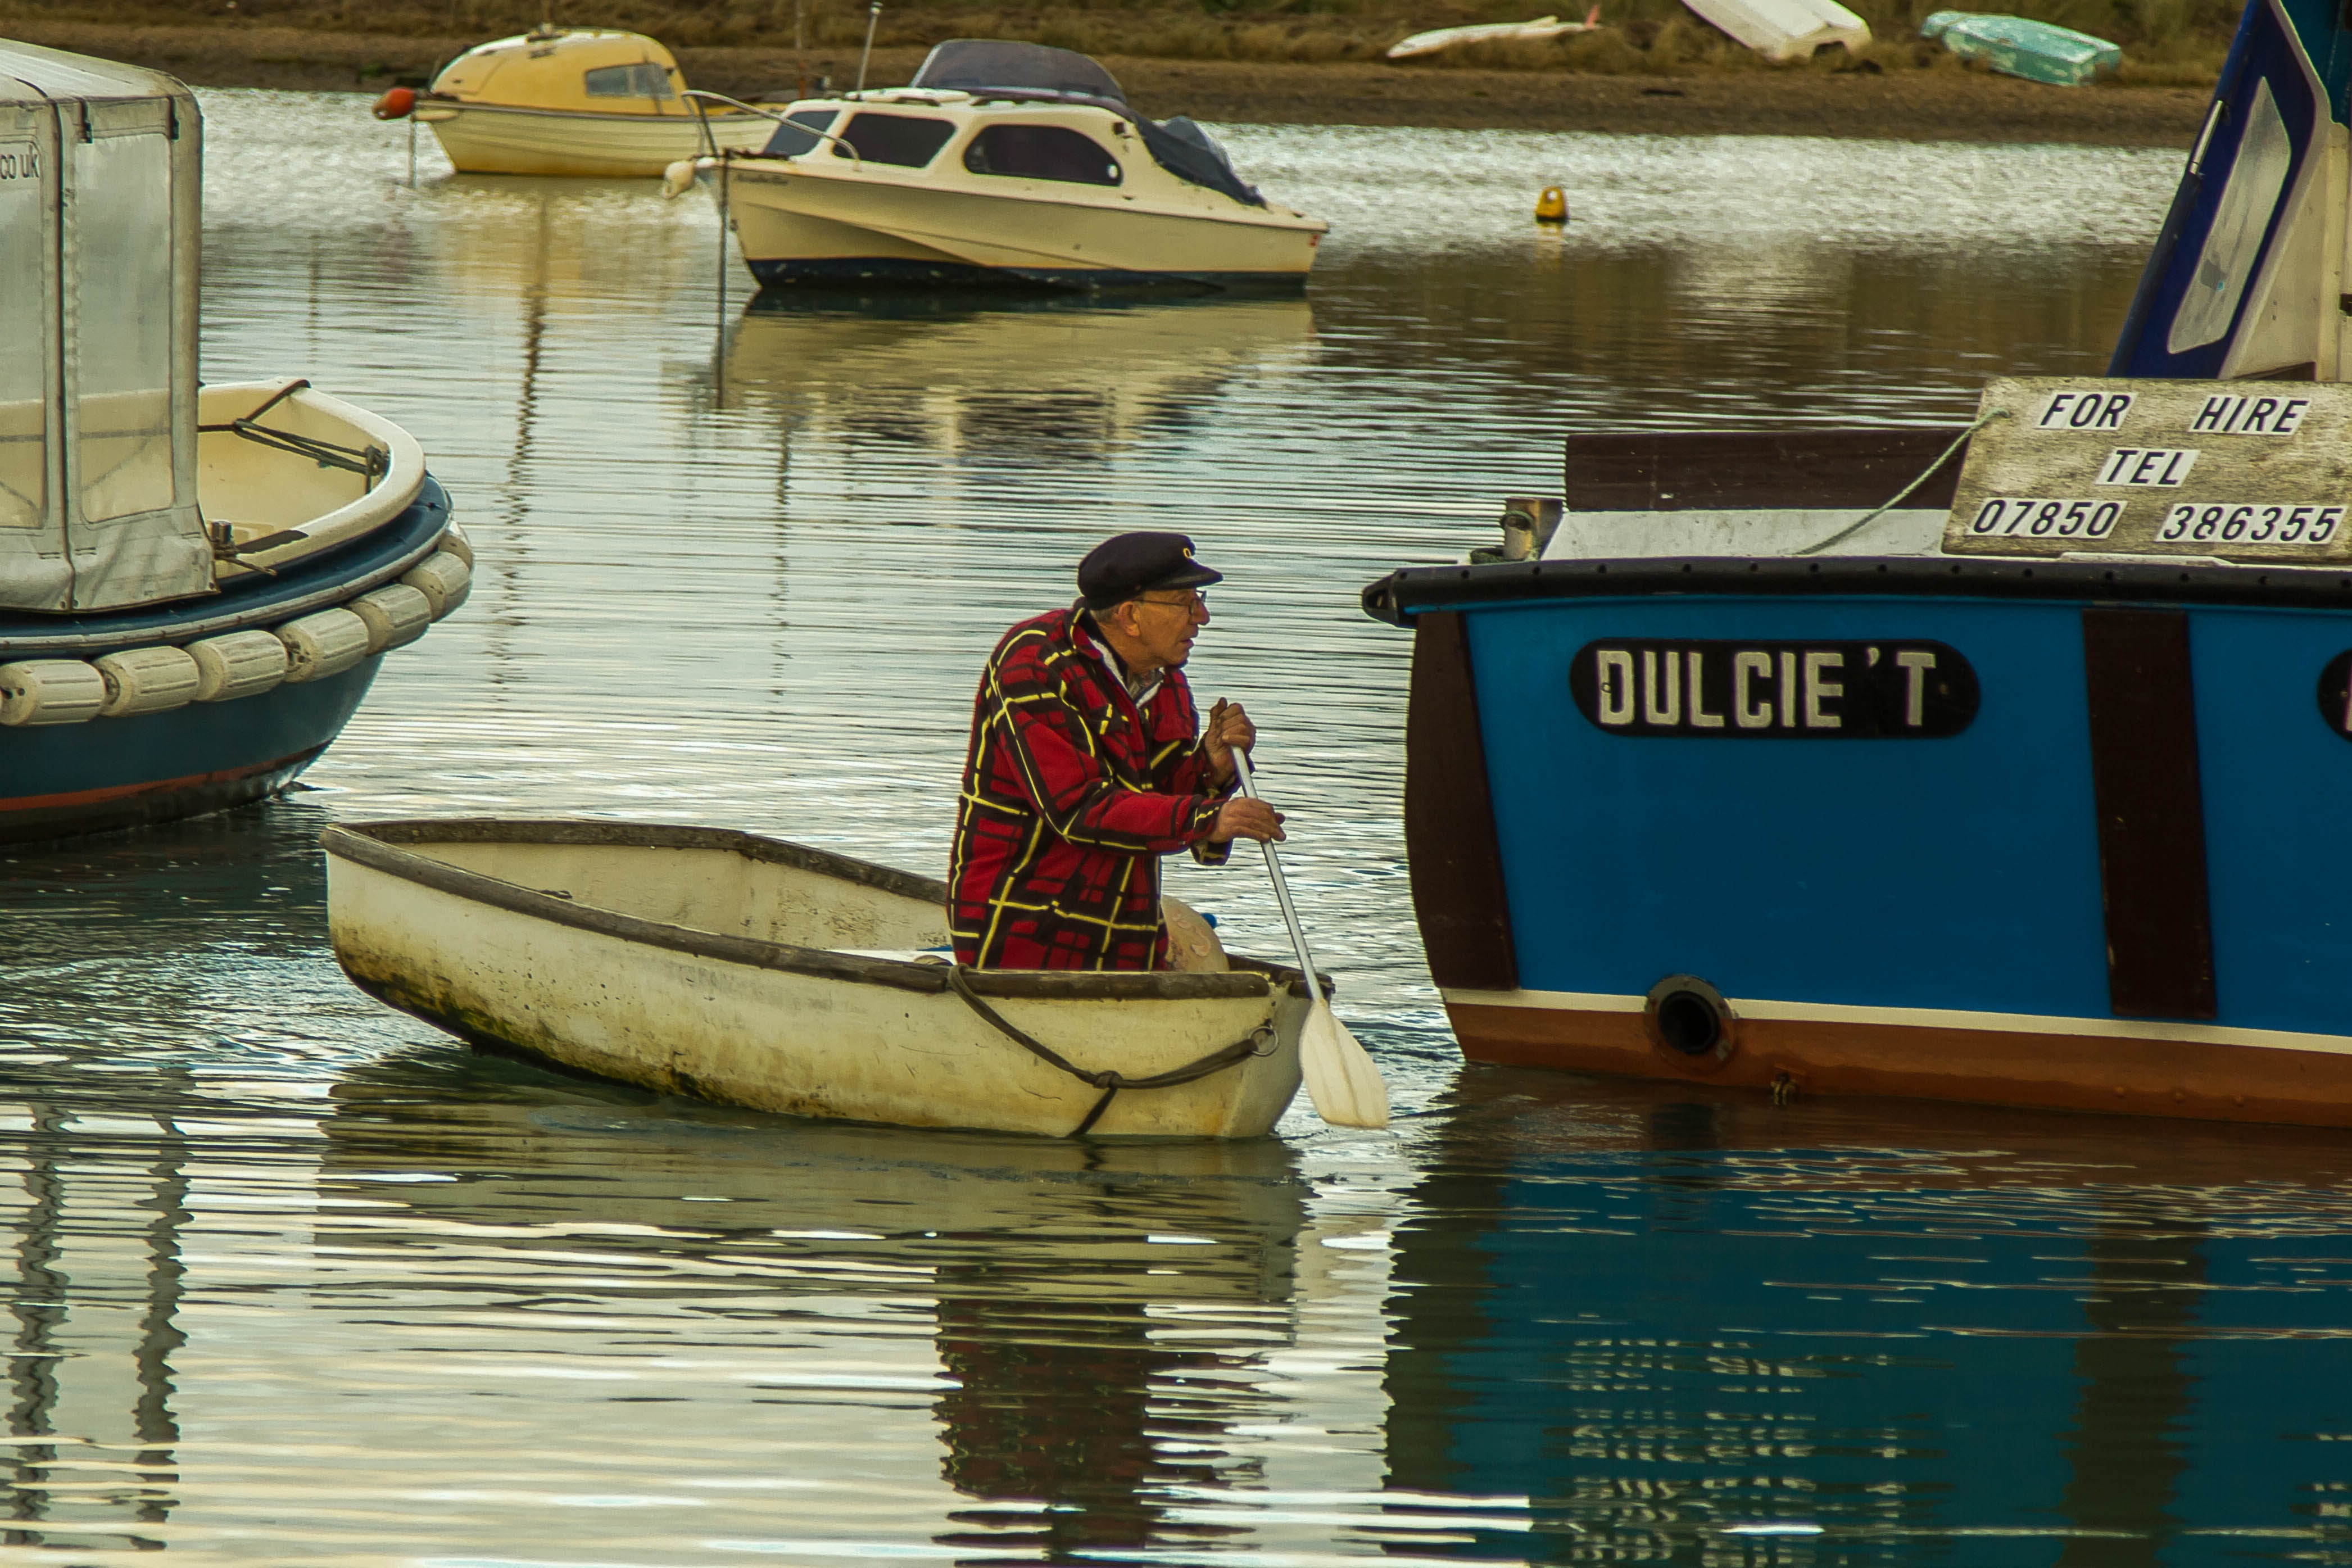
sea, water, ocean, boat, vehicle, waterway, boating, watercraft, raft, the old man, keyhaven, watercraft rowing